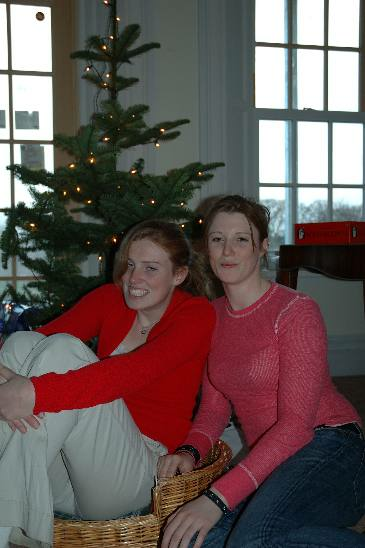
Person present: Yes